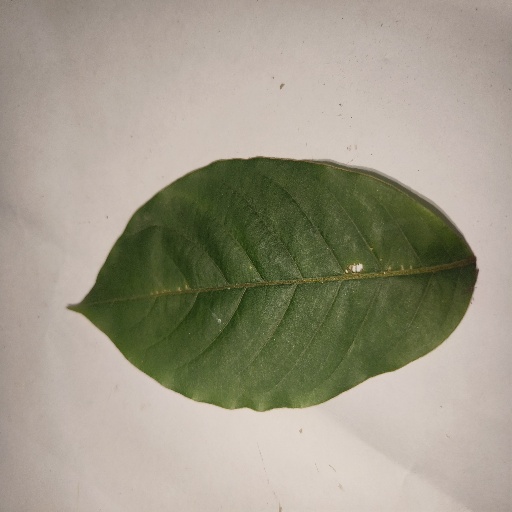
Species: HariTaki
Leaf condition: Shot Hole